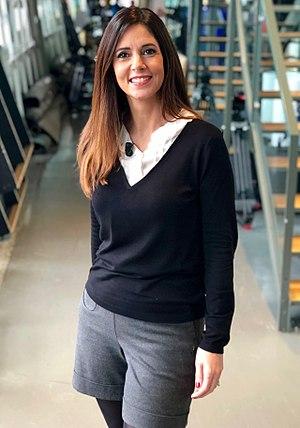
coulisse TV
Caroline Munoz, née le 2 janvier 1970 à Livry-Gargan dans la Seine-Saint-Denis, est animatrice, journaliste, comédienne et auteur. Elle débute en 1994 en tant que comédienne, et joue dans plusieurs pièces de théâtre. En 1999 elle rejoint la chaîne comédie par le biais de Dominique Farrugia.